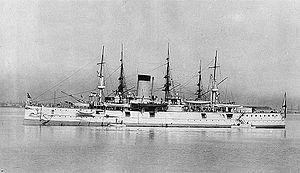
L’Amiral Nakhimov est un croiseur cuirassé construit pour la Marine impériale de Russie. Ce navire fut le premier croiseur russe doté d'une tourelle d'artillerie. Construit au chantier de la Baltique à Saint-Pétersbourg, les plans de ce croiseur sont conçus par l'architecte naval, le colonel N. A. Samoïlov, à cette époque inspecteur de la construction navale russe. Sa construction débute en 1884, son lancement a lieu le 21 octobre 1885, sa mise en service le 3 décembre 1897. L’Amiral Nakhimov est longtemps considéré comme le croiseur blindé « le plus puissant, le plus rapide du monde ». Il prend part à la guerre russo-japonaise de 1904-1905, il est coulé lors de la bataille de Tsushima le 28 mai 1905. Ce croiseur est le seul navire de ce type, il devait son nom à l'amiral Pavel Stepanovitch Nakhimov.